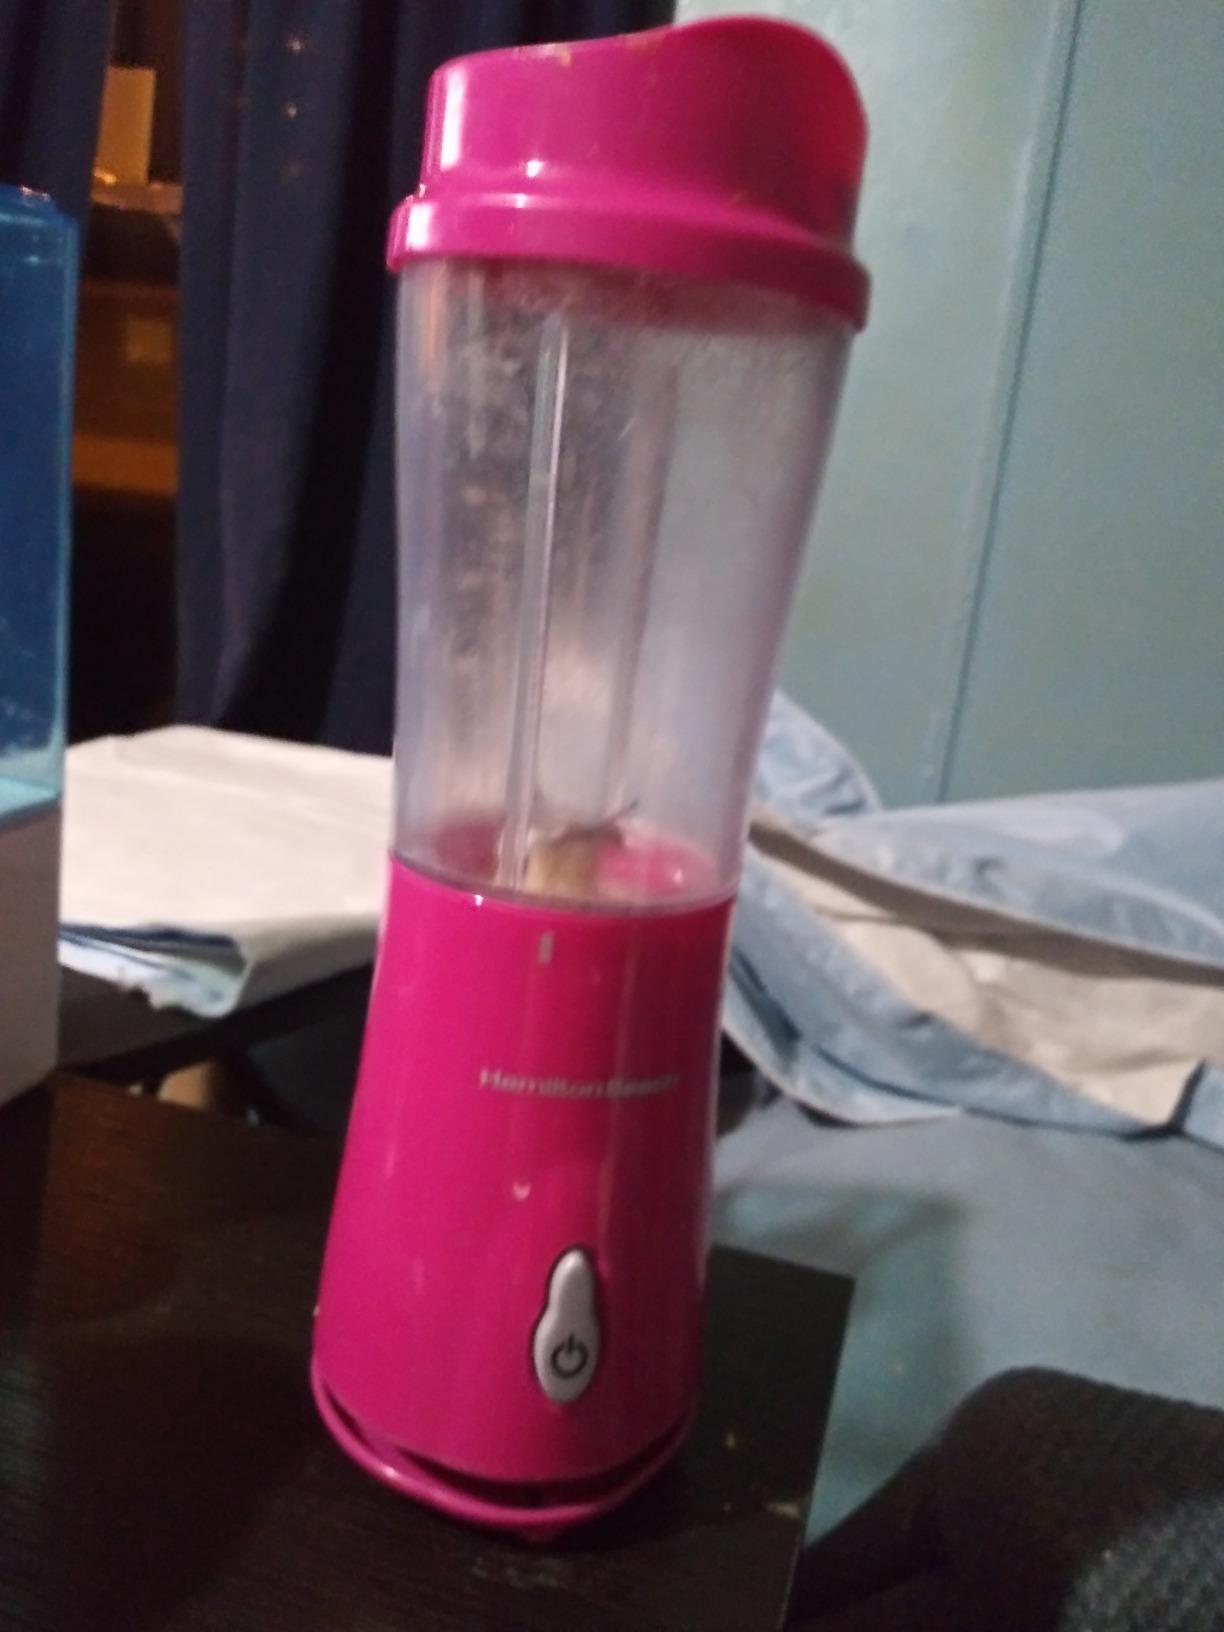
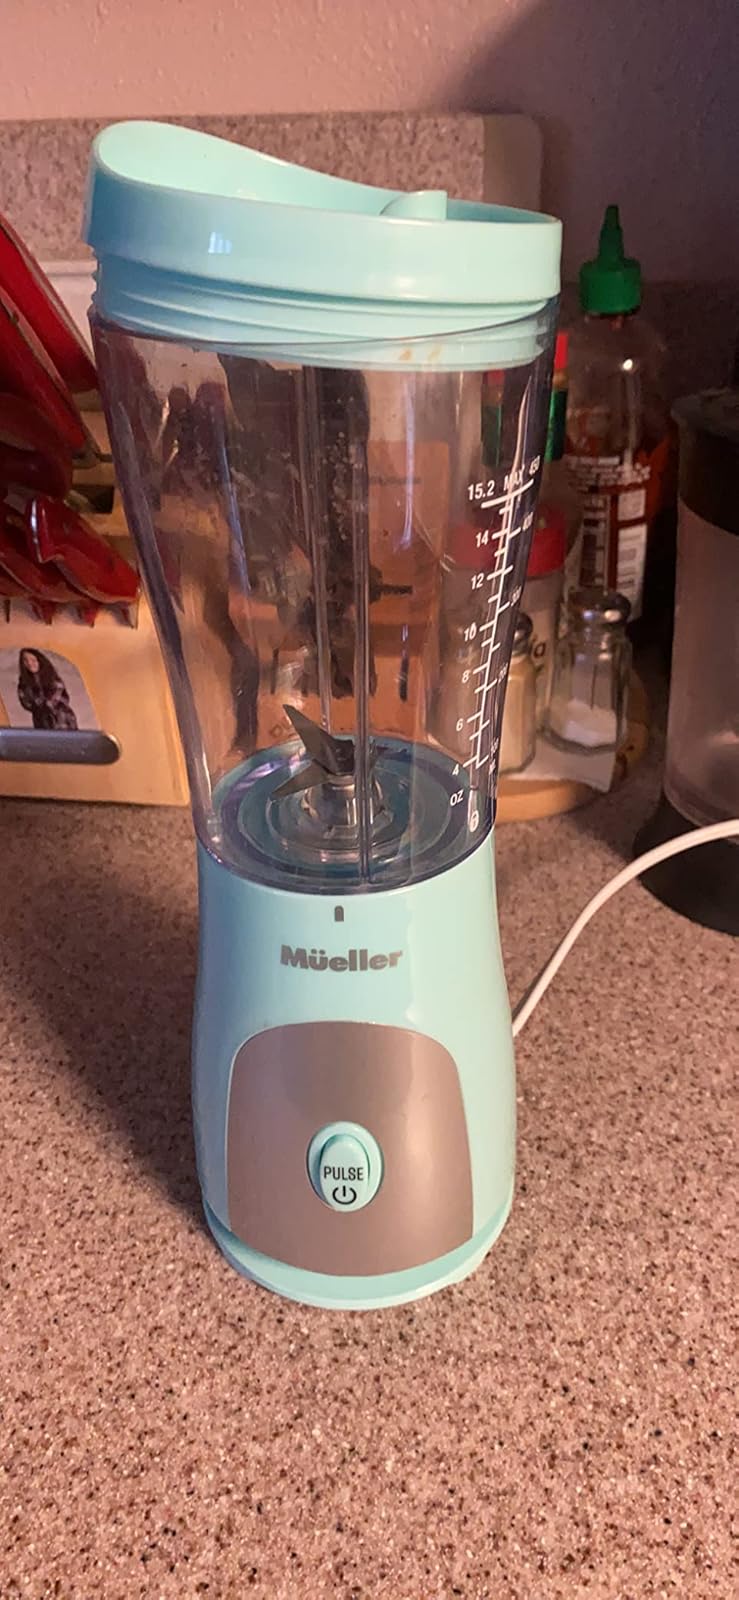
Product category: items_blender
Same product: no